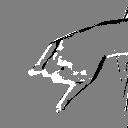
ASL letter: j